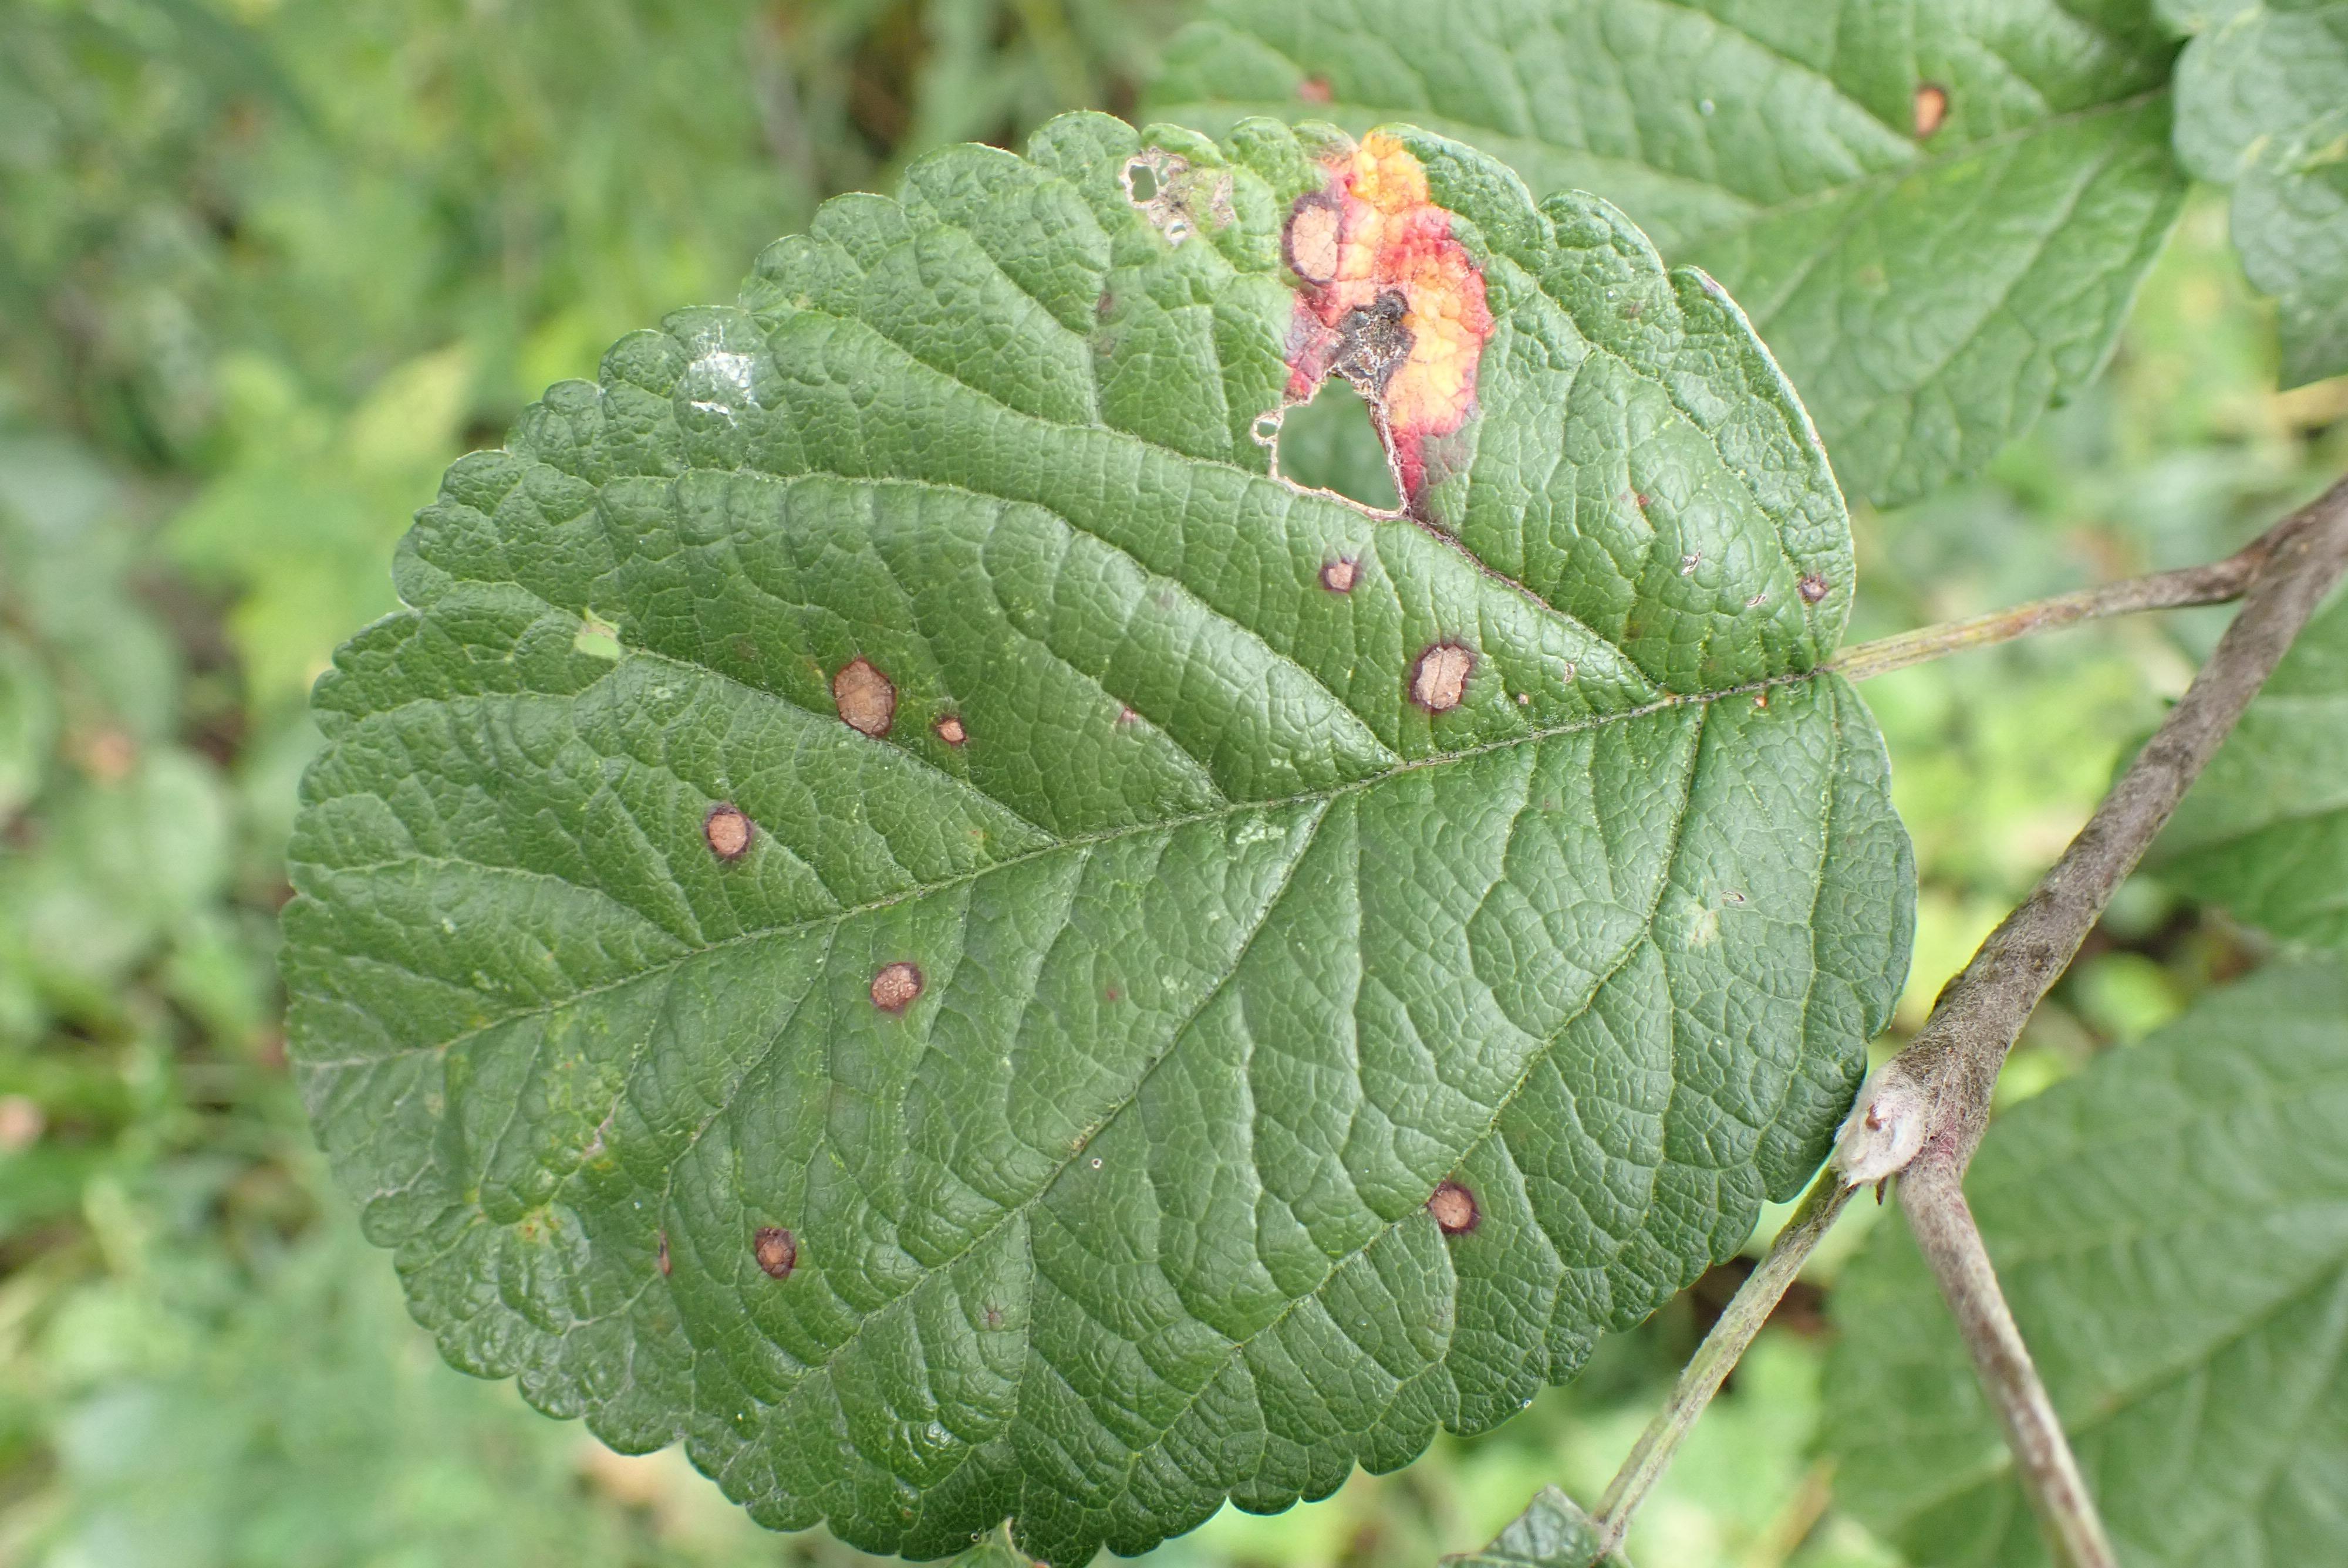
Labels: rust, frog_eye_leaf_spot